Eugenius Roche

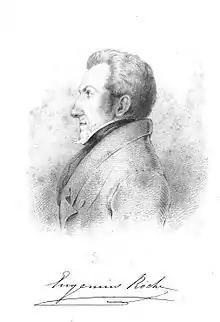
Eugenius Roche, 1830 engraving after a drawing from 1824 by William Home Clift

Roche was born on 23 February 1786 in Paris, where his father who educated him was professor of modern languages in the École Militaire. At age 18 he went to London, where he began work as a journalist.